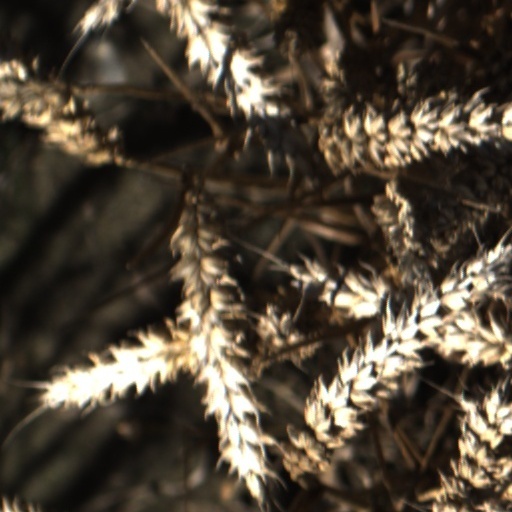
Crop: wheat